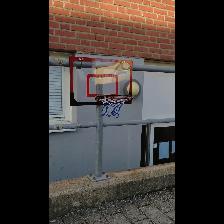
Label: NonHuman